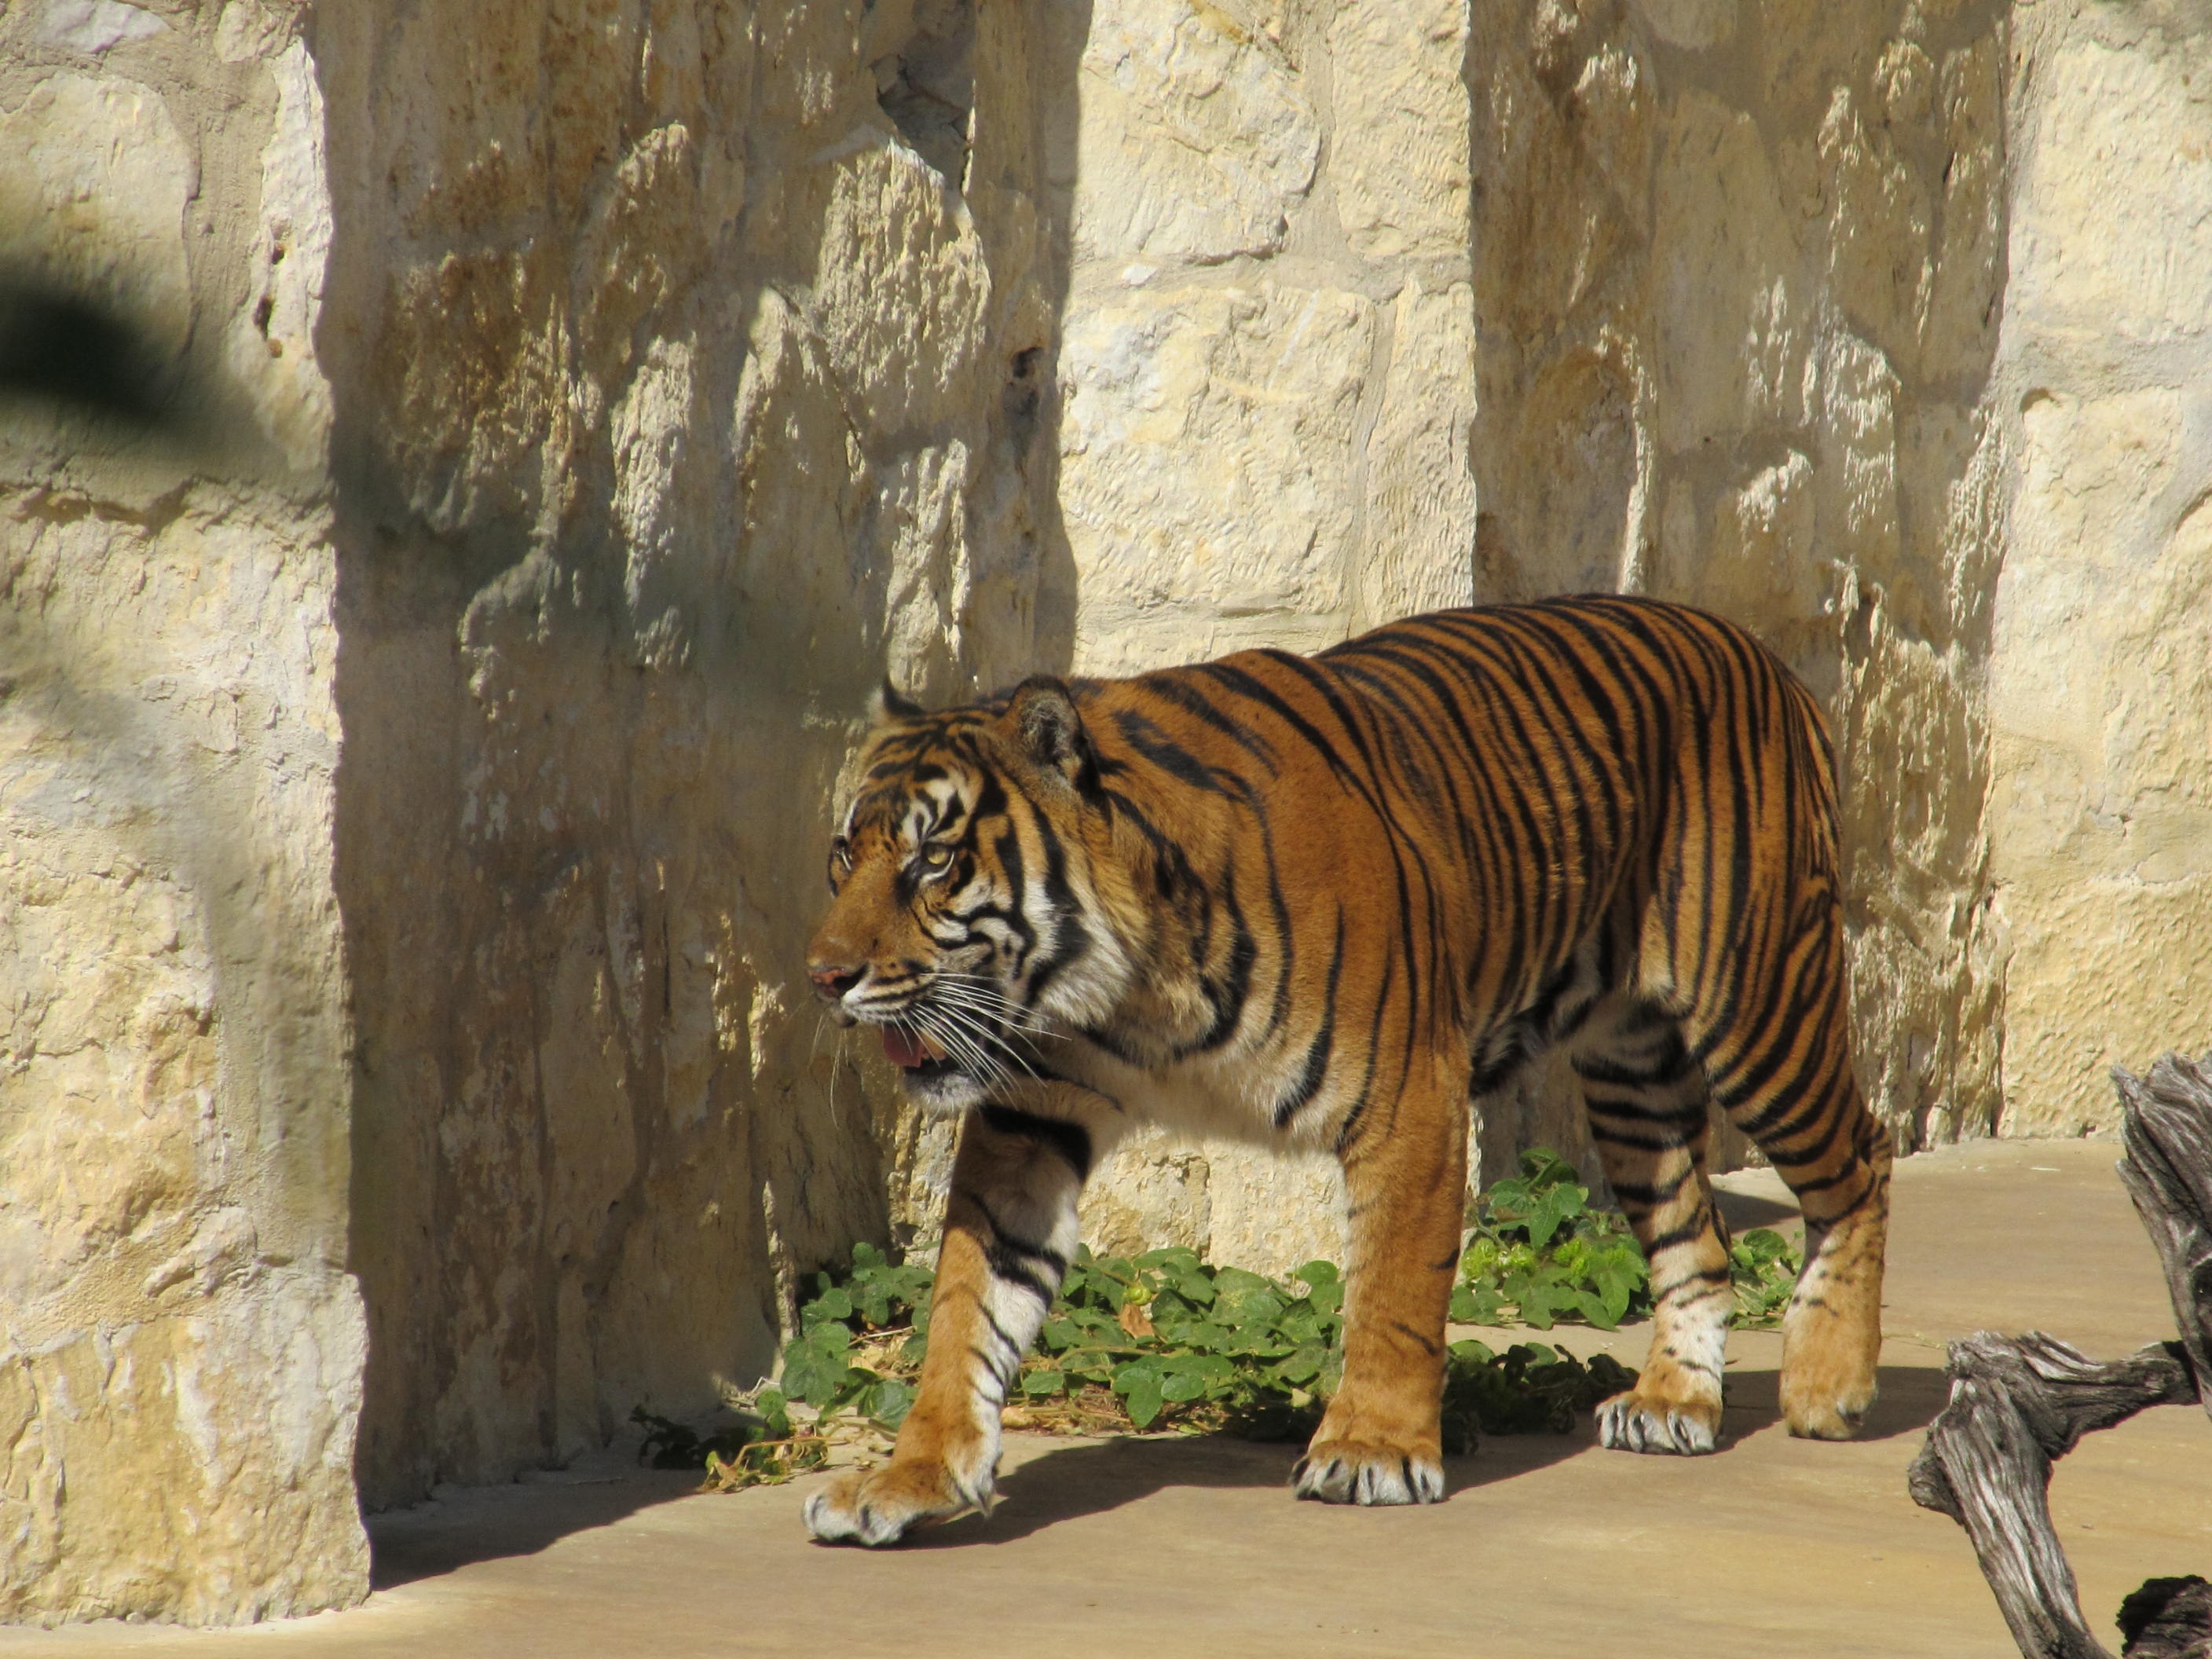
recreation, wildlife, zoo, cat, mammal, fauna, big cat, tiger, stripes, indonesia, carnivore, san antonio, big cats, sumatran tiger, sumatra, cat like mammal